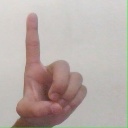
अक्षर: ड